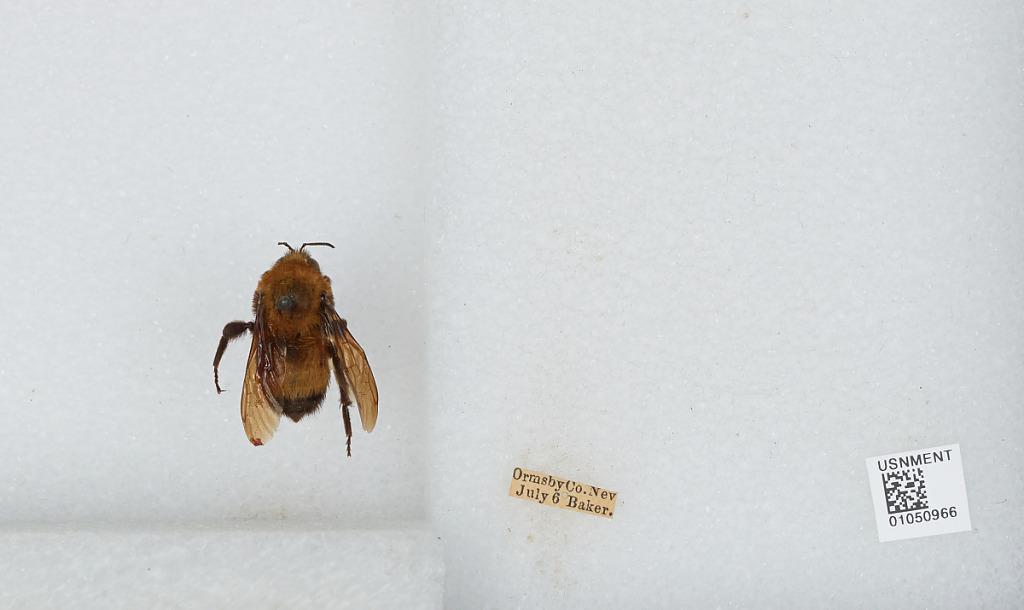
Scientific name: Bombus sp.
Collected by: Baker
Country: United States
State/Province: Nevada
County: Ormsby
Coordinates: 39.1647, -119.776